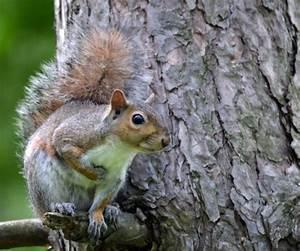
squirrel